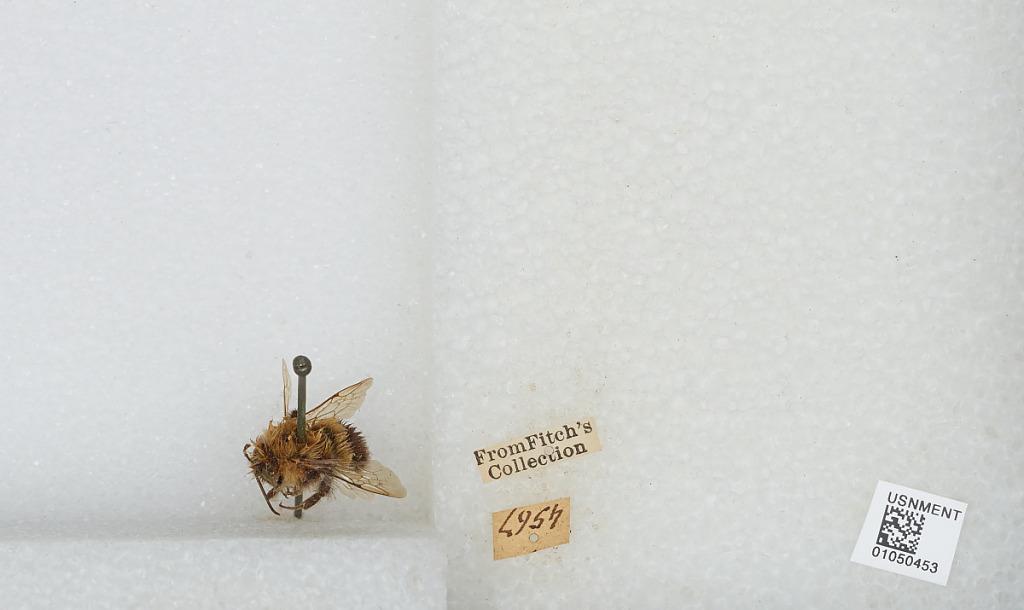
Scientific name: Bombus sp.